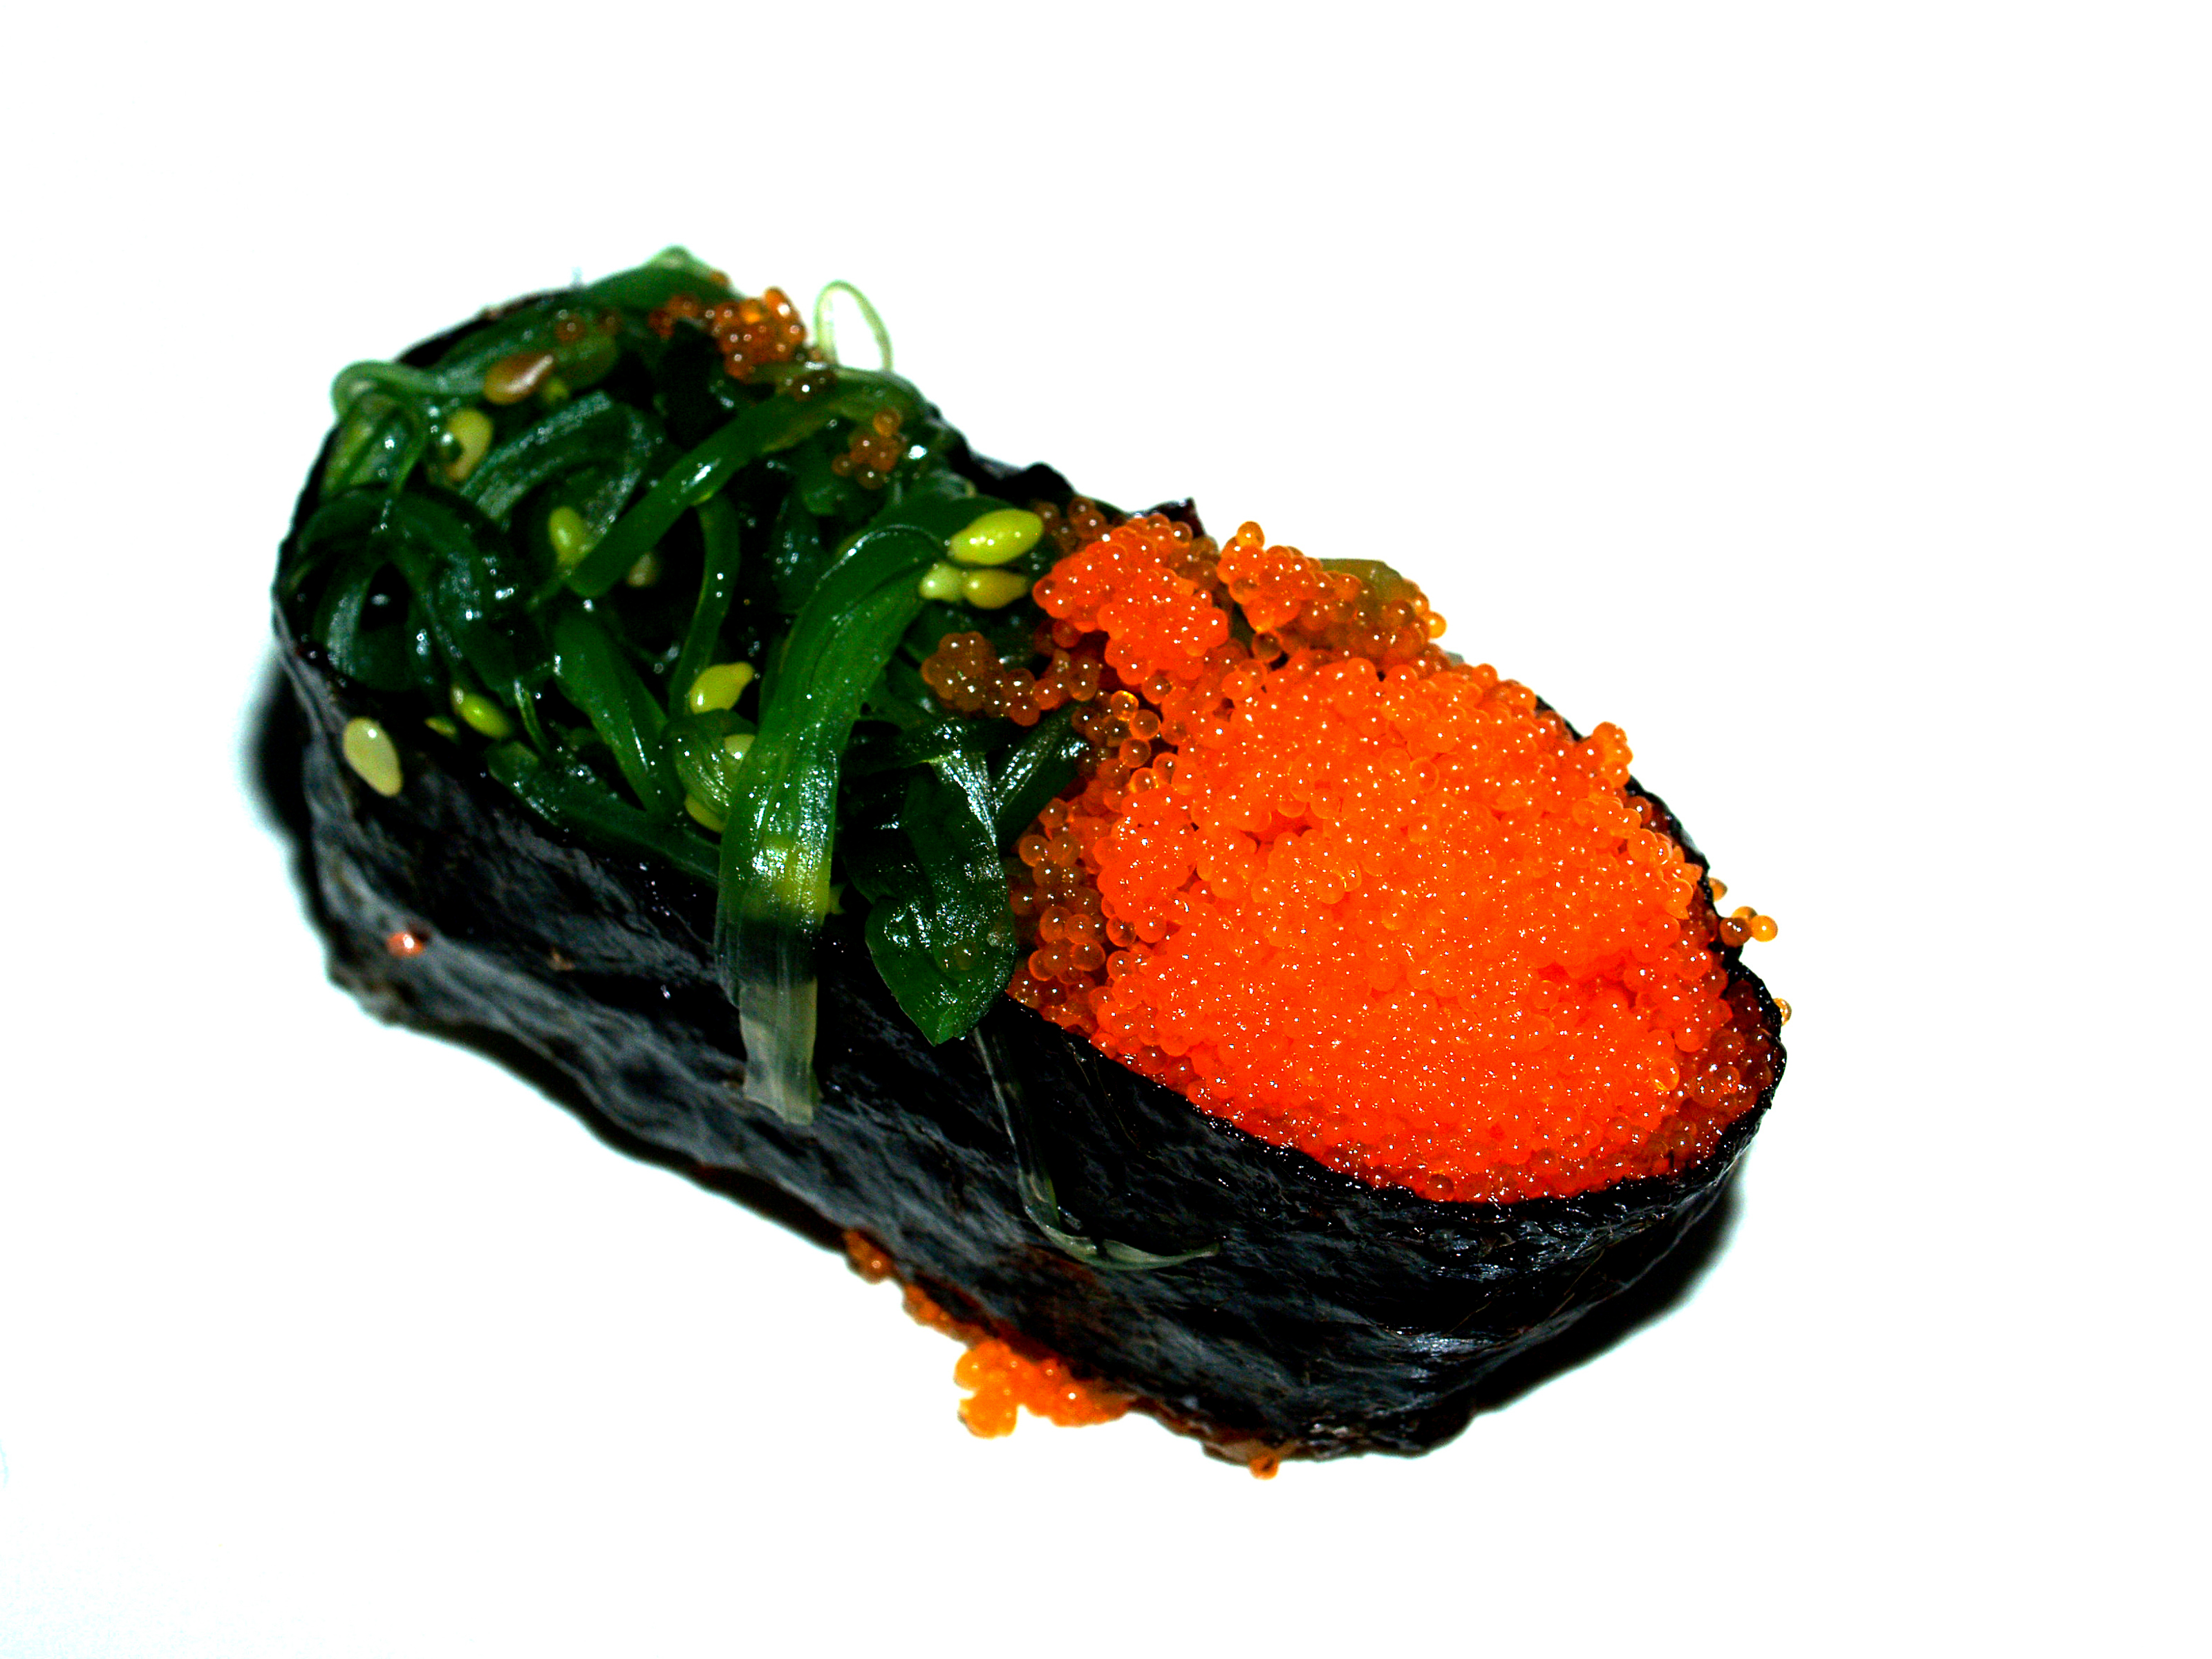
food, japanese, rice, fish, sushi, traditional, meal, salmon, asia, roll, raw, asian, restaurant, japan, seafood, plate, healthy, cuisine, dinner, lunch, diet, gourmet, sashimi, seaweed, delicious, background, tasty, culture, kitchen, eat, dish, california roll, asian food, comfort food, japanese cuisine, roe, vegetable